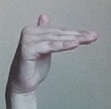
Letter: khaa